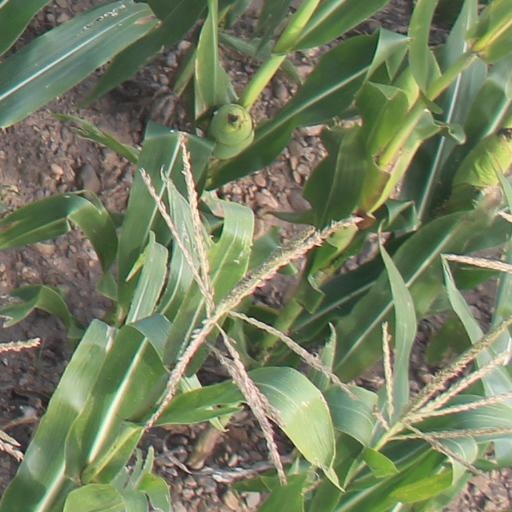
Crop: maize; corn